Janet Ågren

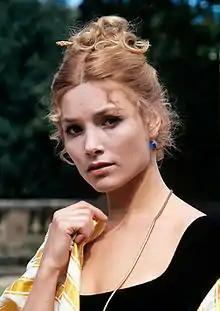
Ågren in 1975

Lena Janet Yvonne Ågren (born 6 April 1949) is a Swedish former actress and model. She starred primarily in Italian exploitation films.